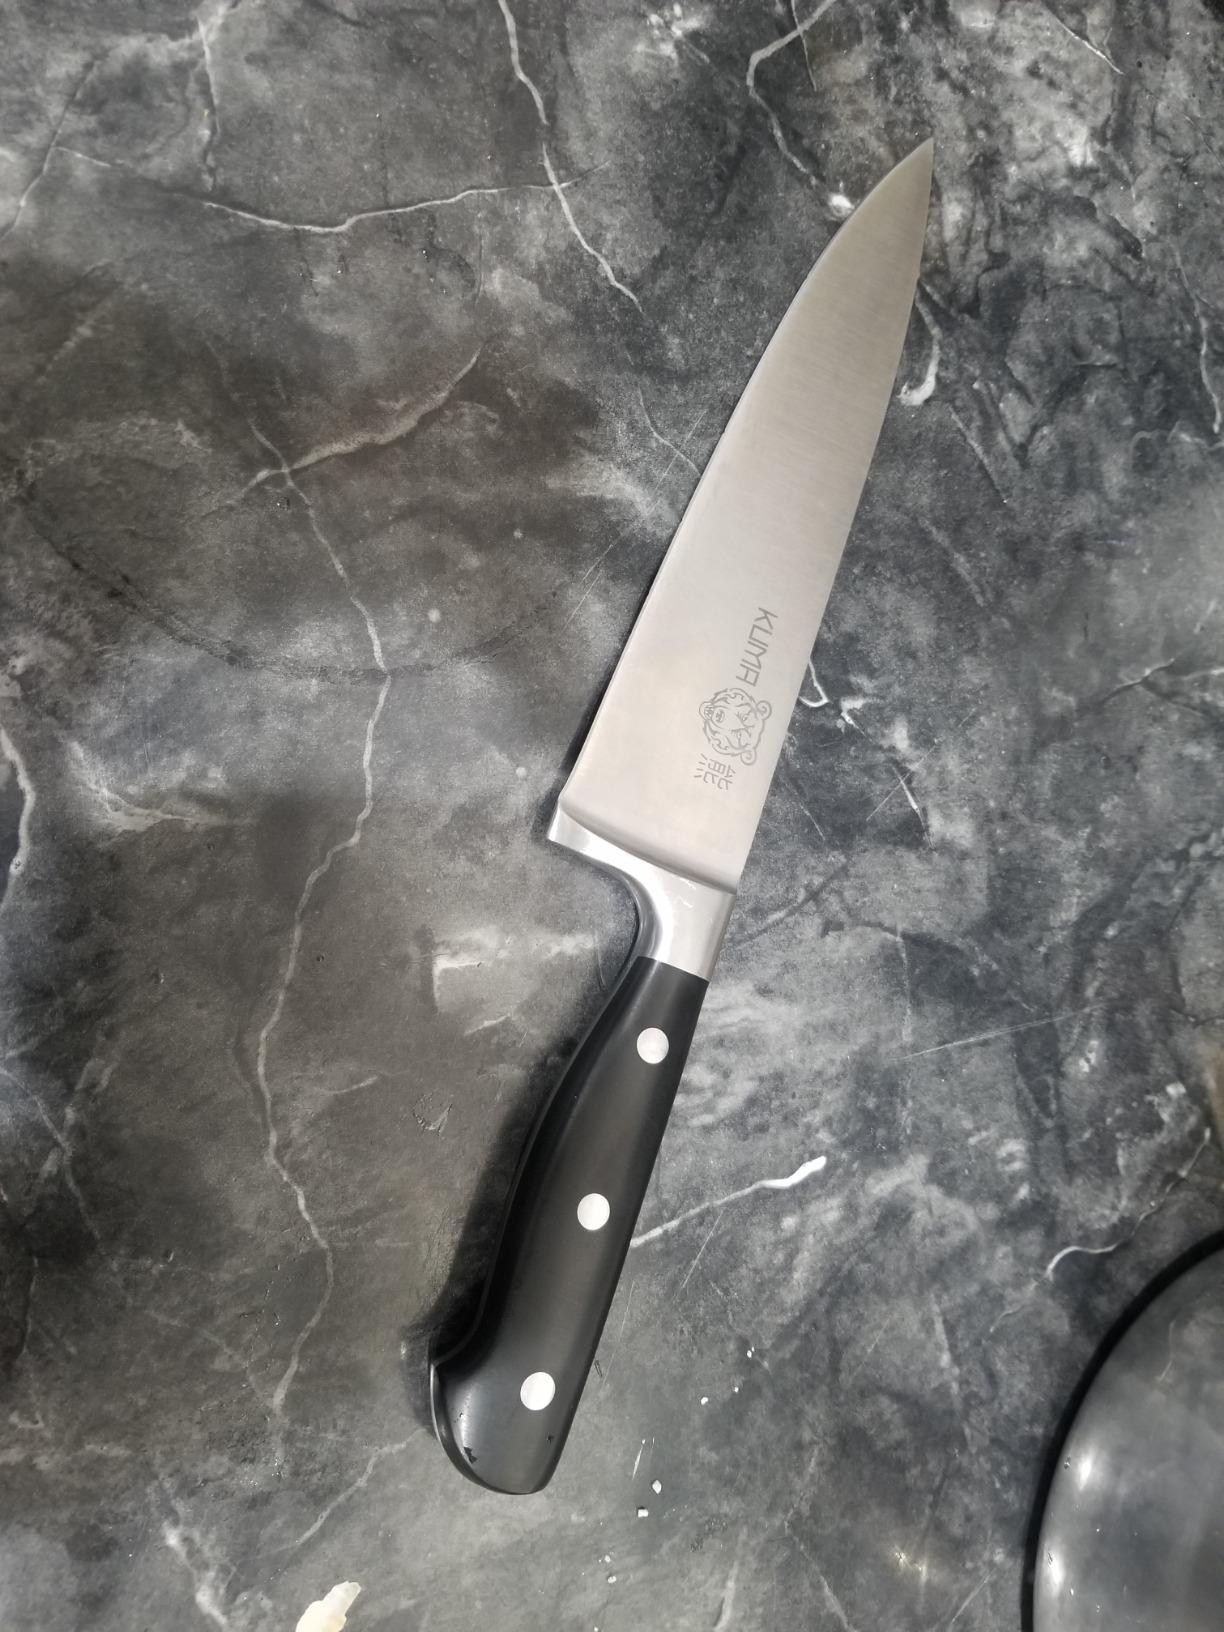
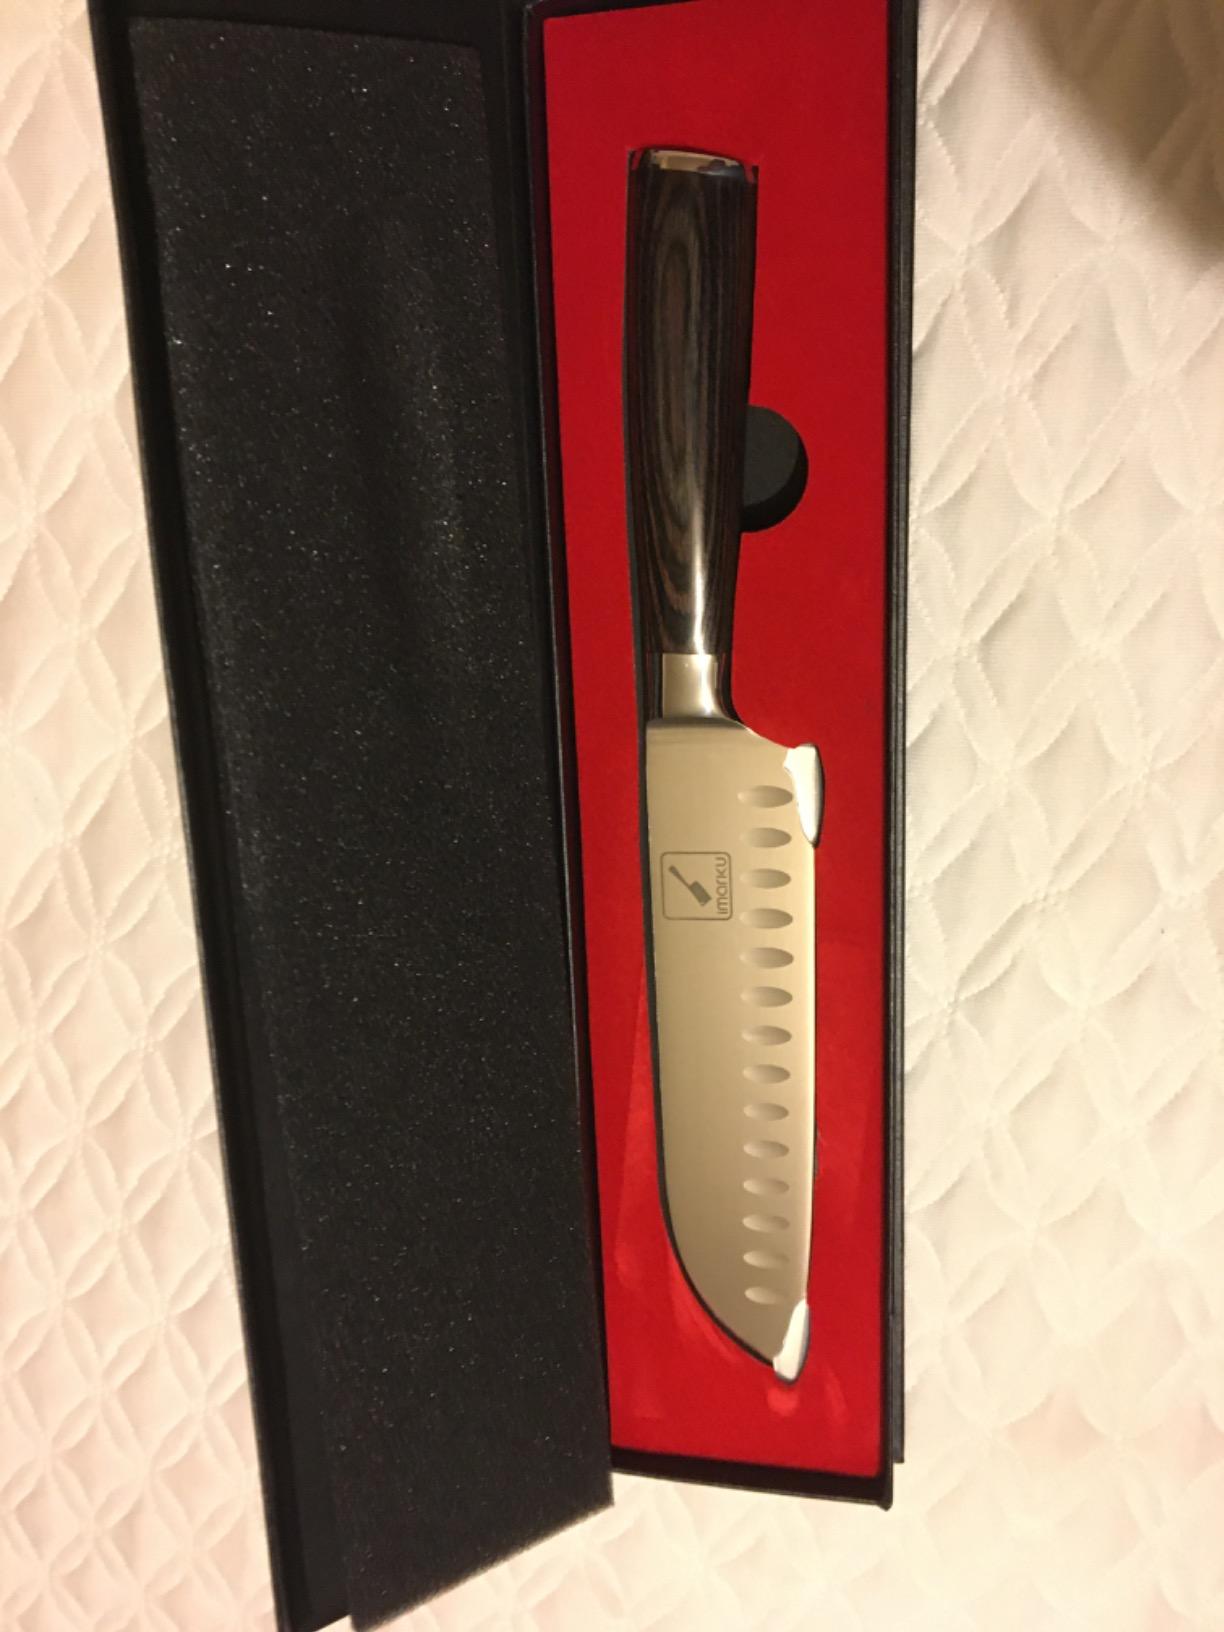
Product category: items_knife
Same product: no